St Aidan's Anglican Church, Johannesburg

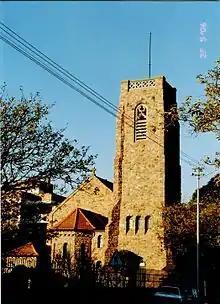

St Aidan's Anglican Church was established in Yeoville as a daughter church to St Augustine's church in Doornfontein. The foundation stone was laid on 14 December 1912. The nave was extended in 1922 and the building was finally completed in 1937.